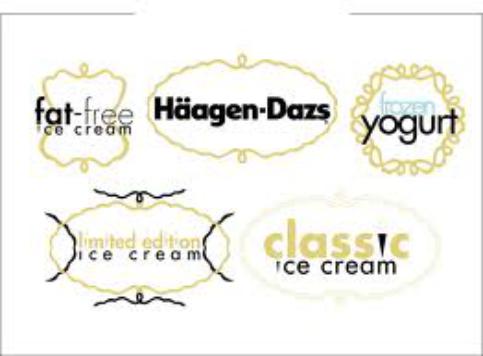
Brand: haagen-dazs
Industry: Food